Slope stability

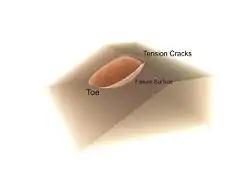
3D sketch of a rotational failure of slope on circular slip surface

Various classification and rating systems exist for the design of slopes and to assess the stability of slopes. The systems are based on empirical relations between rock mass parameters and various slope parameters such as height and slope dip.